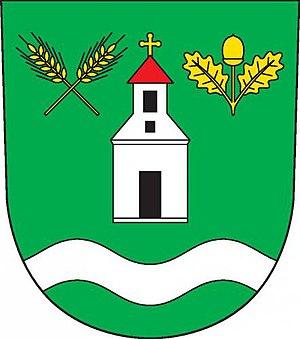
Pavlovice est une commune du district de Benešov, dans la région de Bohême-Centrale, en République tchèque. Sa population s'élevait à 249 habitants en 2020.